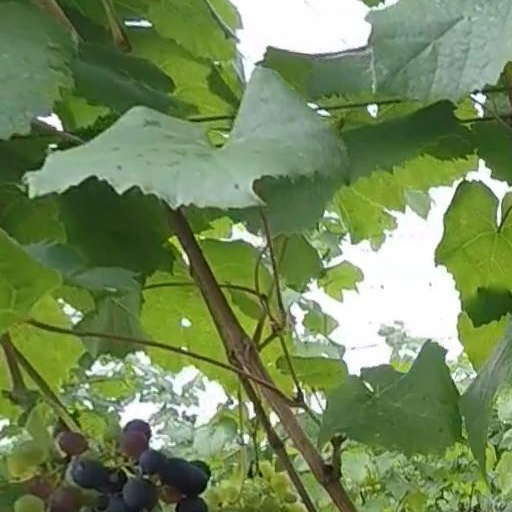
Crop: grape